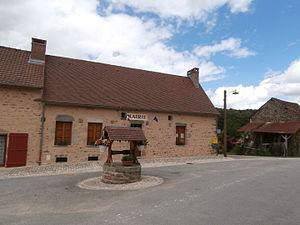
Mairie
Chambonchard est une commune française située dans le département de la Creuse en région Nouvelle-Aquitaine.